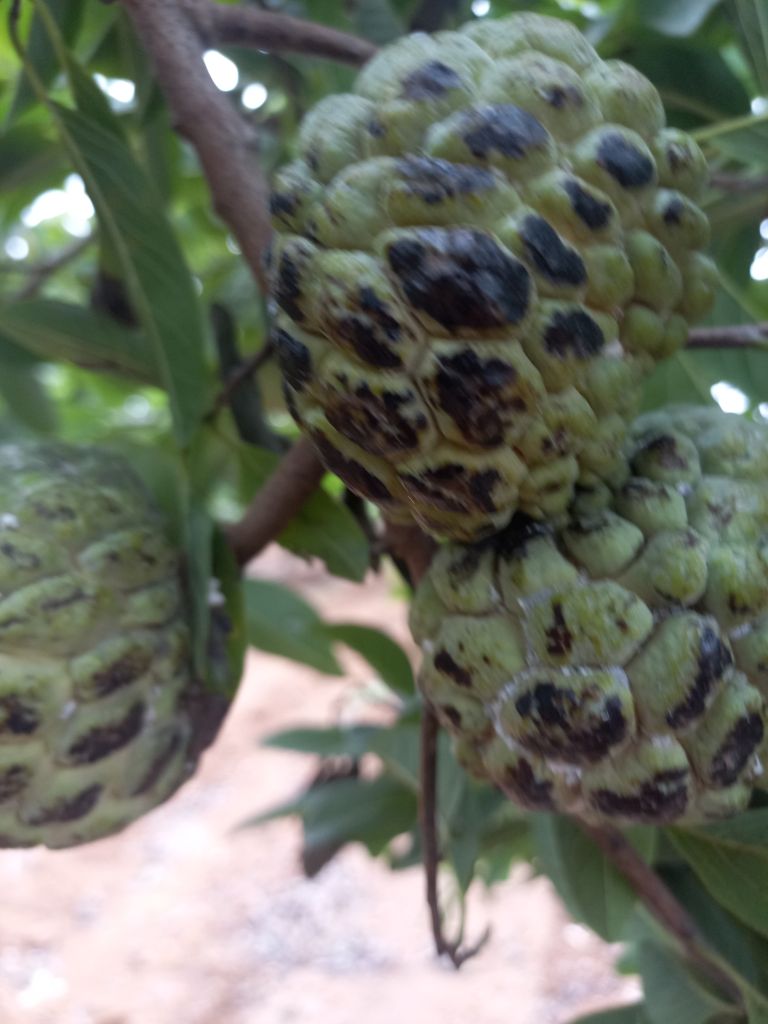
Disease label: Blank Canker